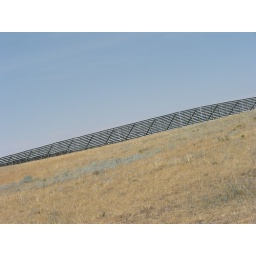
A wooden snow fence climbs a hill in Wyoming on the road from Newcastle to Lusk.